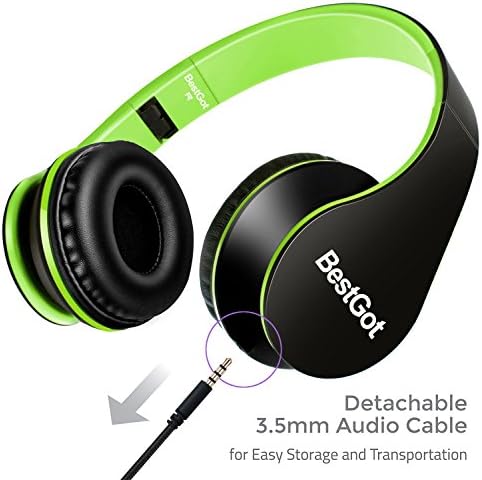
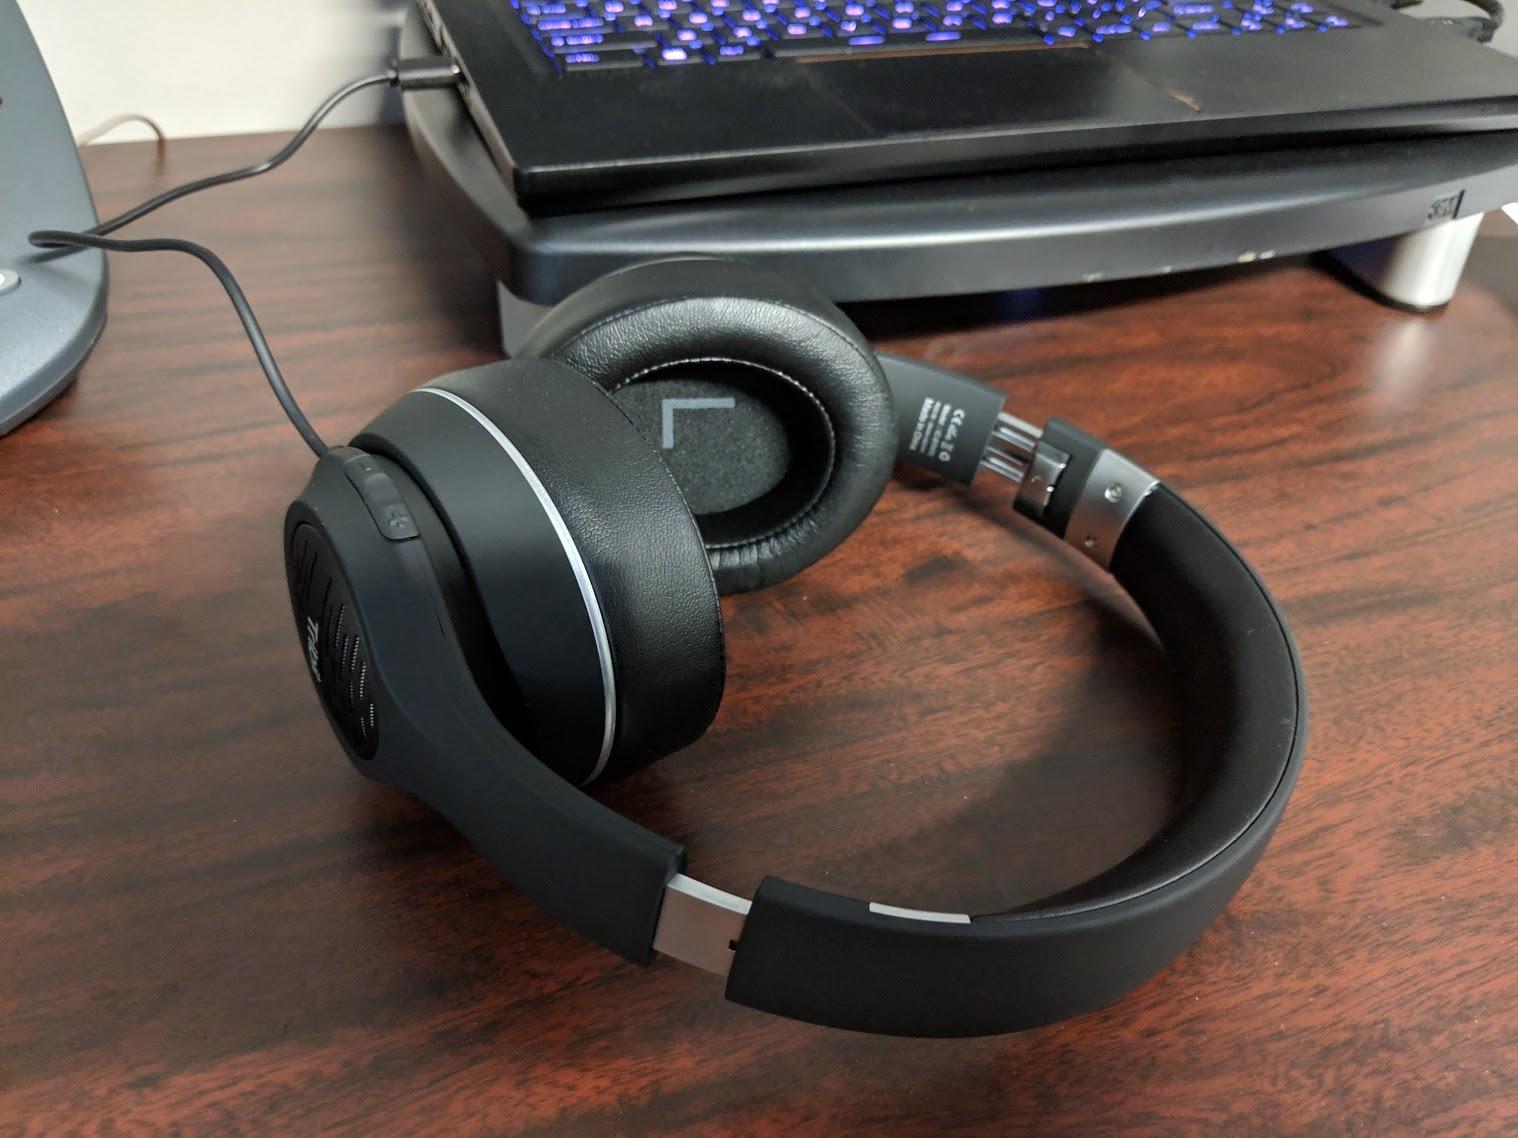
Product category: headphones
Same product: no